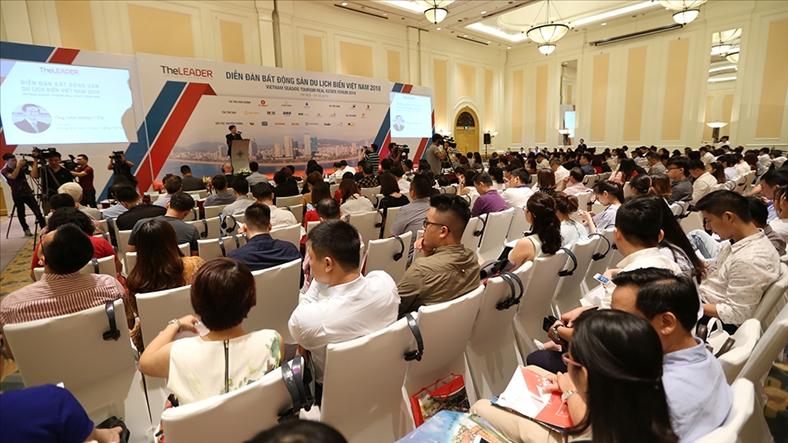
có nhiều người xuất hiện ở trong một căn phòng lớn